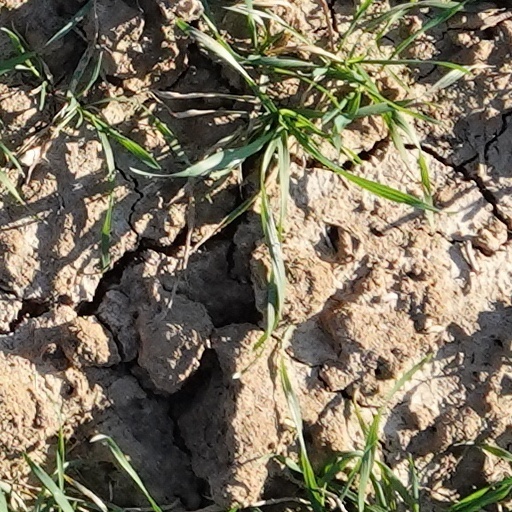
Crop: wheat